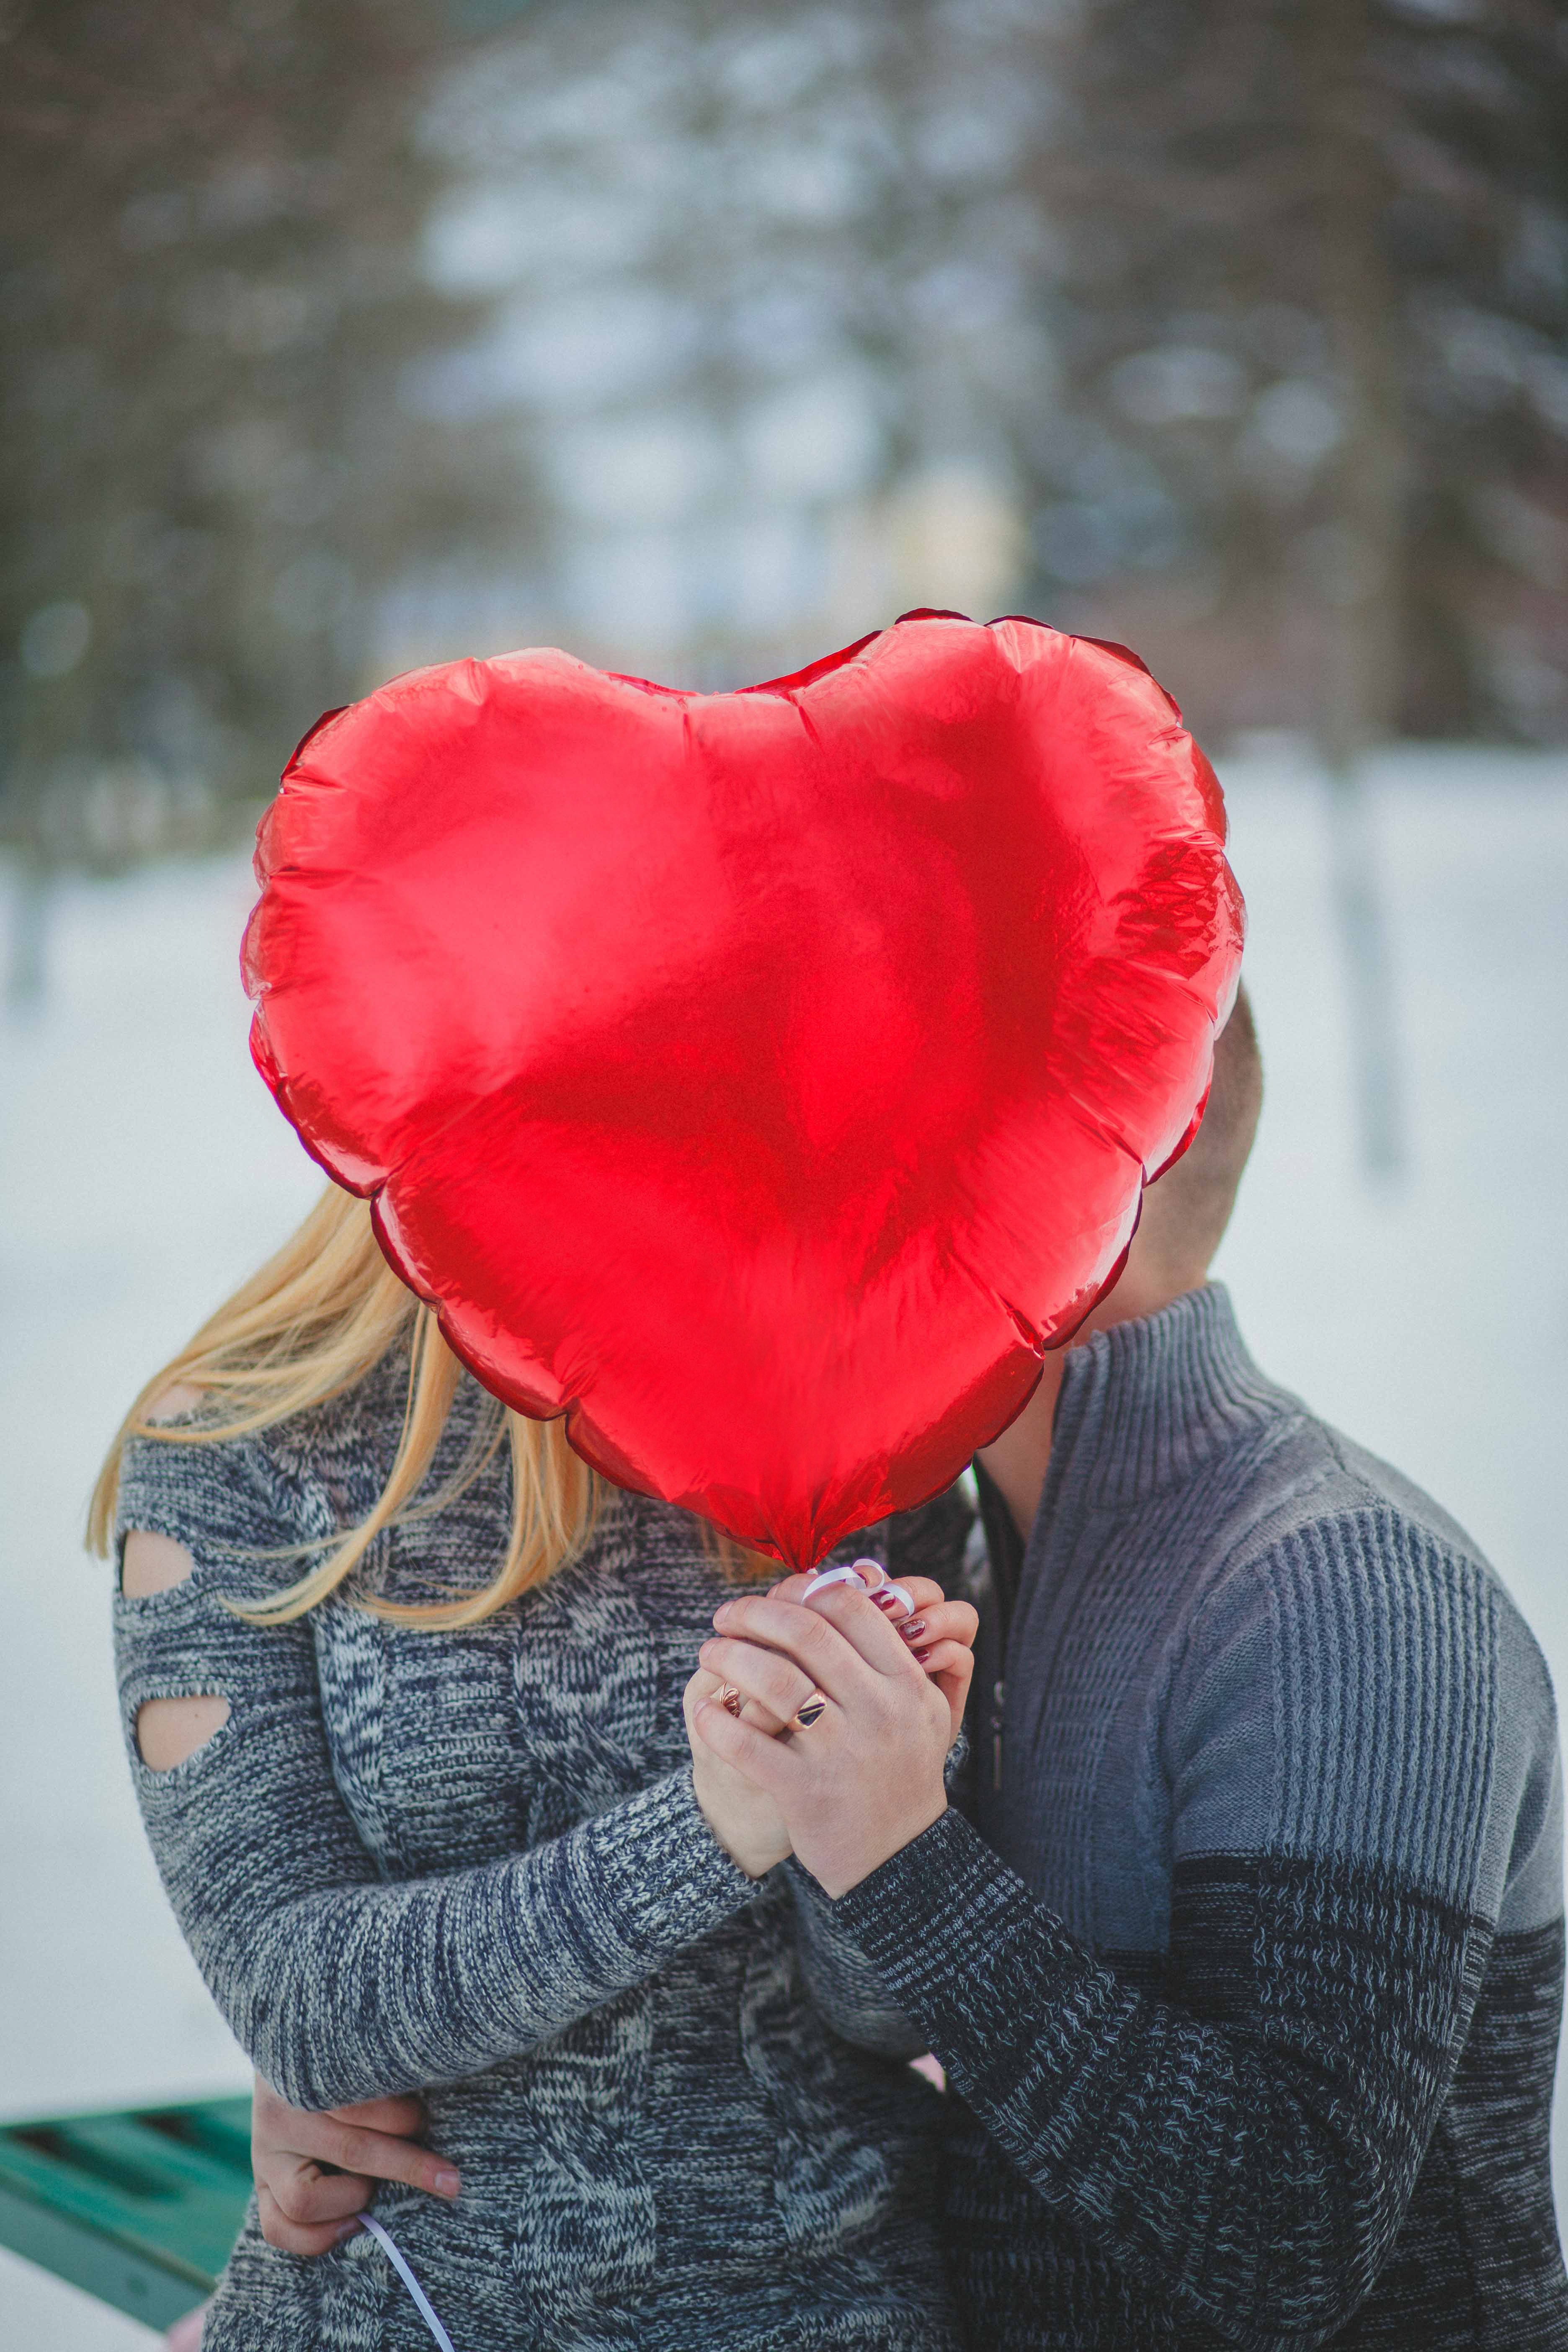
red, love, petal, flower, fun, heart